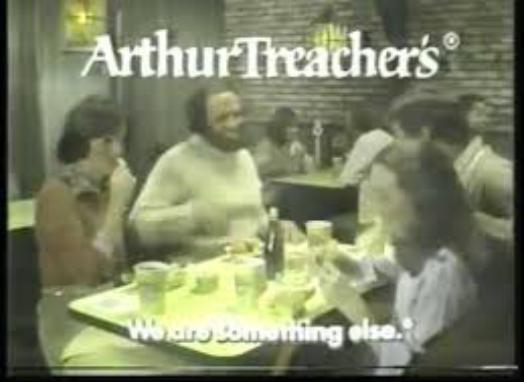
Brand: Arthur Treacher's Fish & Chips
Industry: Food